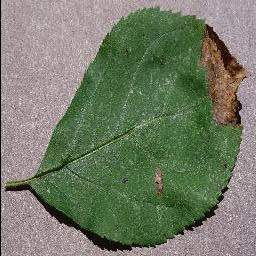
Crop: apple
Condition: black_rot